Pyrheliometer

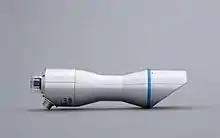
ISO 9060:2018 Class A, fast response & spectrally flat, pyrheliometer

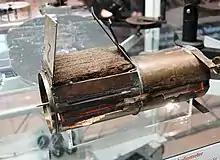
1913 Balloon Borne Pyrheliometer

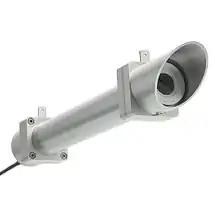
Typical pyrheliometer, for measurement of direct solar radiation

A pyrheliometer is an instrument that can measure direct beam solar irradiance. Sunlight enters the instrument through a window and is directed onto a thermopile which converts heat to an electrical signal that can be recorded. The signal voltage is converted via a formula to measure watts per square metre.